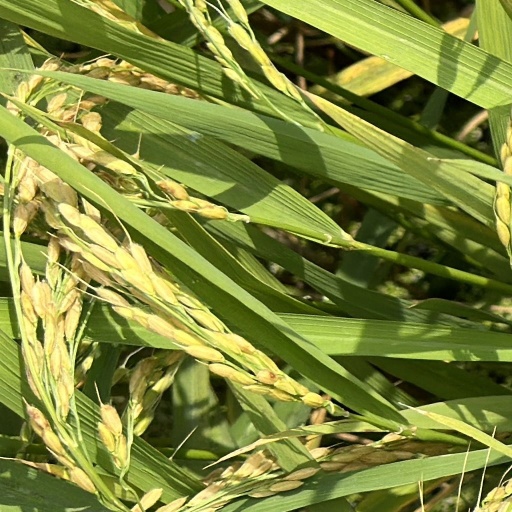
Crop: rice